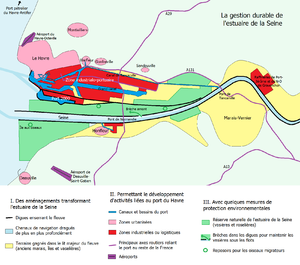
Croquis sur la gestion durable de l'estuaire de la Seine, Haute-Normandie, France.
La réserve naturelle nationale de l'Estuaire de la Seine est une réserve naturelle nationale située en région Normandie. Classée en 1997, elle occupe une surface de 8 528 hectares et protège les espaces naturels de l'estuaire aval de la Seine.
Les marais maritimes, marais littoraux ou marais salés sont des terres basses de faible pente soumises au rythme des marées. Ils sont en général créés par accumulation de vase dans des zones de faible courant, peu soumises à l'érosion marine qui se concentre au niveau des chenaux de marée. La végétation les couvrant varie selon la latitude : herbacée en zones tempérées et froides, forestière en zone chaude. Cependant, certains auteurs restreignent la définition aux seuls marais comportant une végétation herbacée.